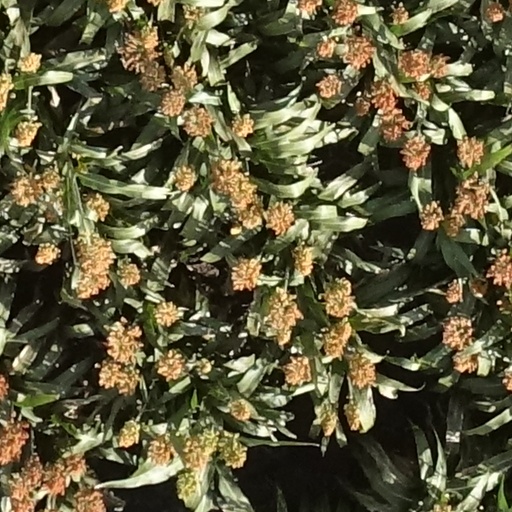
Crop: sorghum